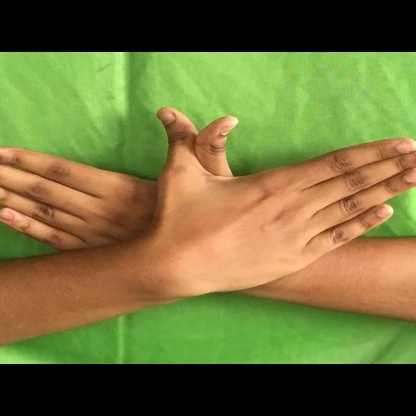
Mudra: Garuda